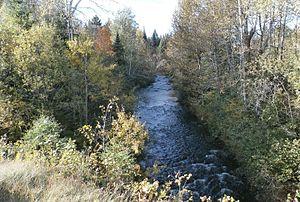
Rivière Chesham, Route 212 entre La Patrie et Notre-Dame-des-Bois.
La rivière Chesham est un tributaire de la rivière au Saumon, coulant dans la municipalité régionale de comté Le Haut-Saint-François, dans la région administrative de l'Estrie, dans la province de Québec, au Canada. Ce cours d'eau traverse successivement les municipalités de: